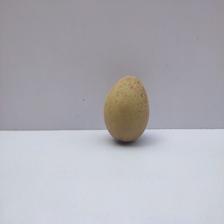
Size: Medium